Thomas McKeller

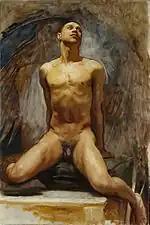
Sargent's "Nude Study of Thomas McKeller" c.1917

By the time Sargent died in 1925, McKeller had settled into a career as a postal worker in Boston, achieving economic security. After Sargent’s death, he wrote to the artist’s executor seeking money to pay off a loan and received $10. In contrast, Sargent had received $40,000 as partial payment for the museum murals alone, testifying to the wealth gap between artist and muse.